Finders Keepers (1985 video game)

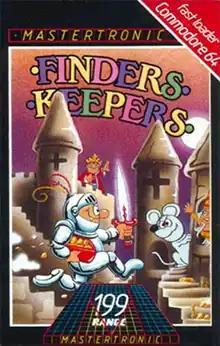

Finders Keepers is a video game written by David Jones and the first game in the "Magic Knight" series. It was published on the Mastertronic label for the ZX Spectrum, Amstrad CPC, MSX, Commodore 64, and Commodore 16 in 1985. Published in the United Kingdom at the budget price of £1.99. "Finders Keepers" is a platform game with some maze sections.